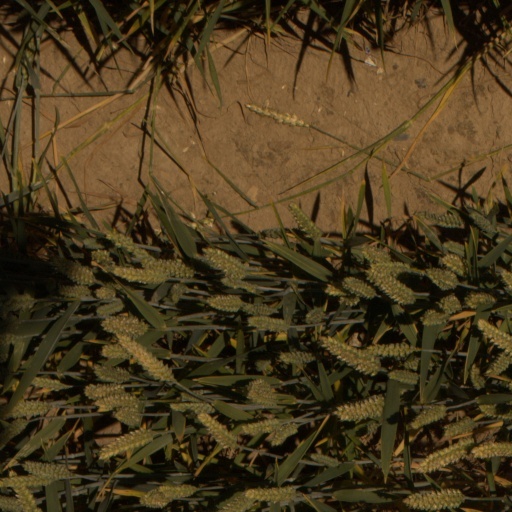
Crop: wheat